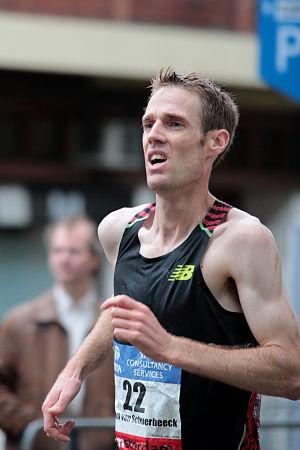
Willem Van Schuerbeeck, né le 24 octobre 1984 à Merchtem, est un coureur de fond belge dont la course de prédilection est le marathon.